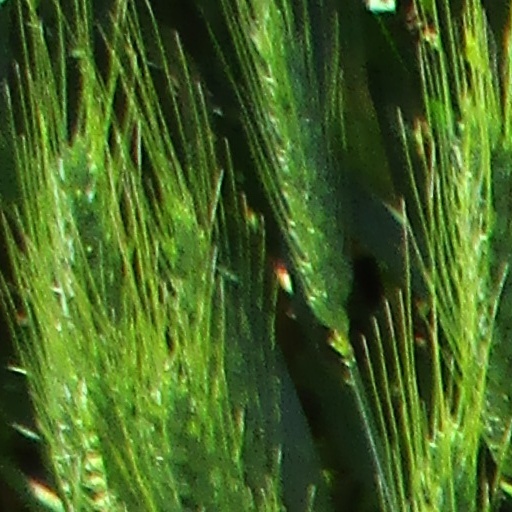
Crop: wheat